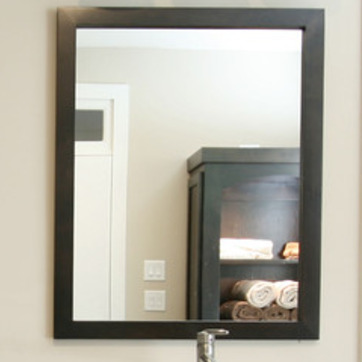
Material: mirror